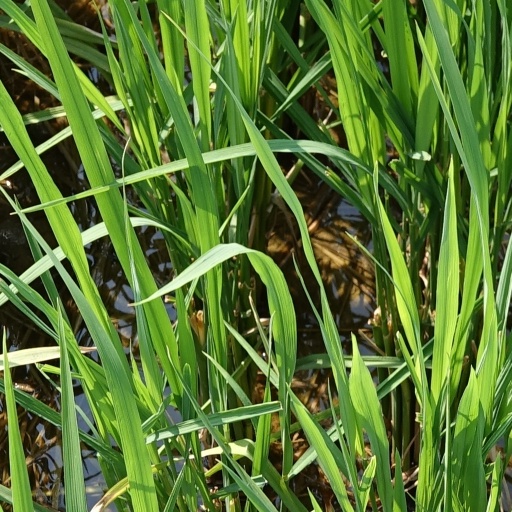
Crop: rice